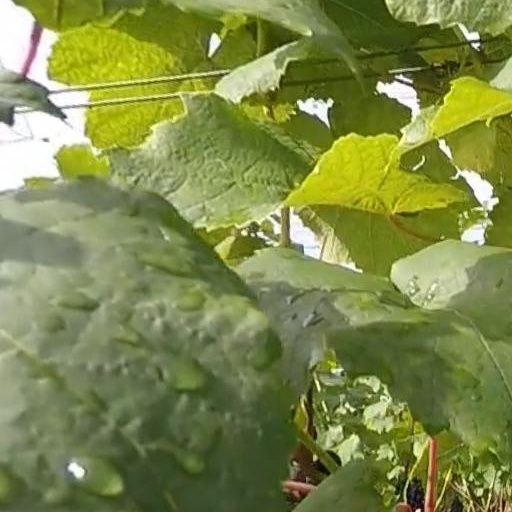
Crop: grape